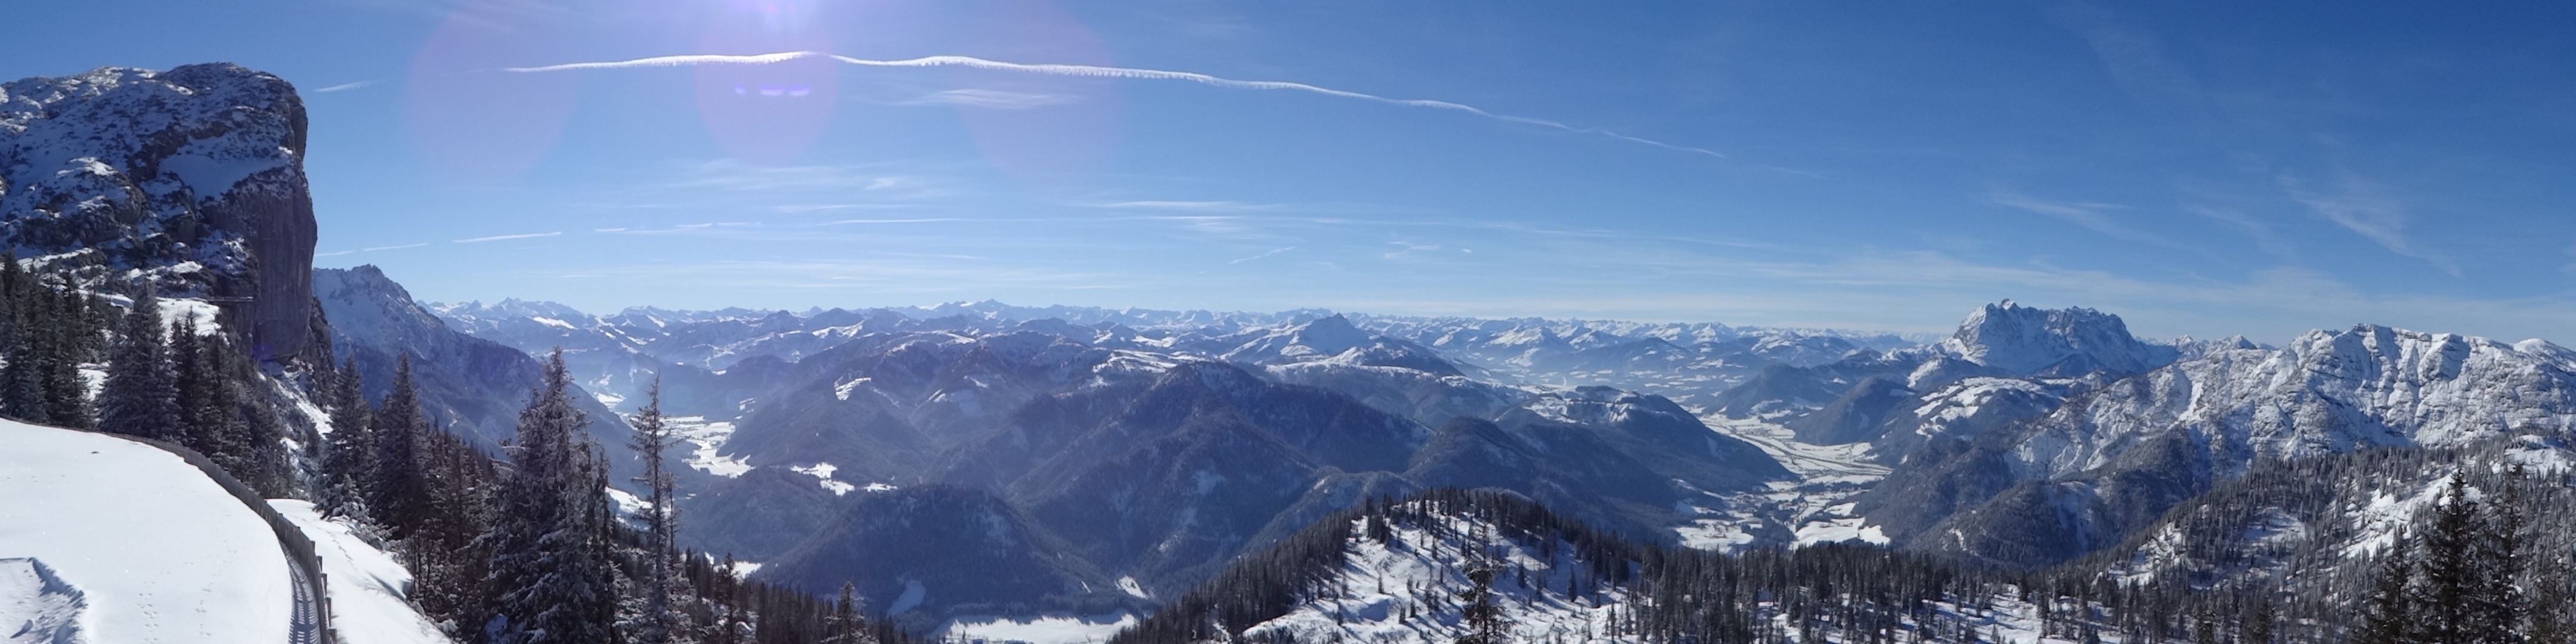
mountain, winter, mountain range, panorama, alpine, extreme sport, ridge, summit, austria, mountaineering, alps, cirque, landform, ski area, steinplatte, mountainous landforms, geological phenomenon